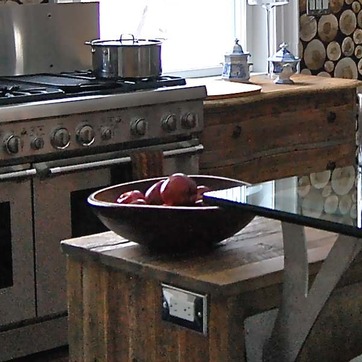
Material: food